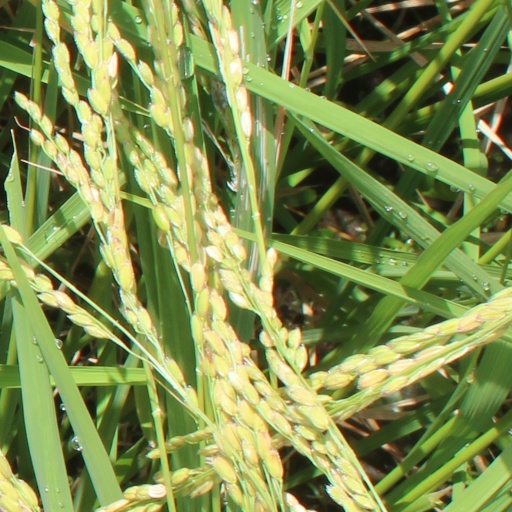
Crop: rice